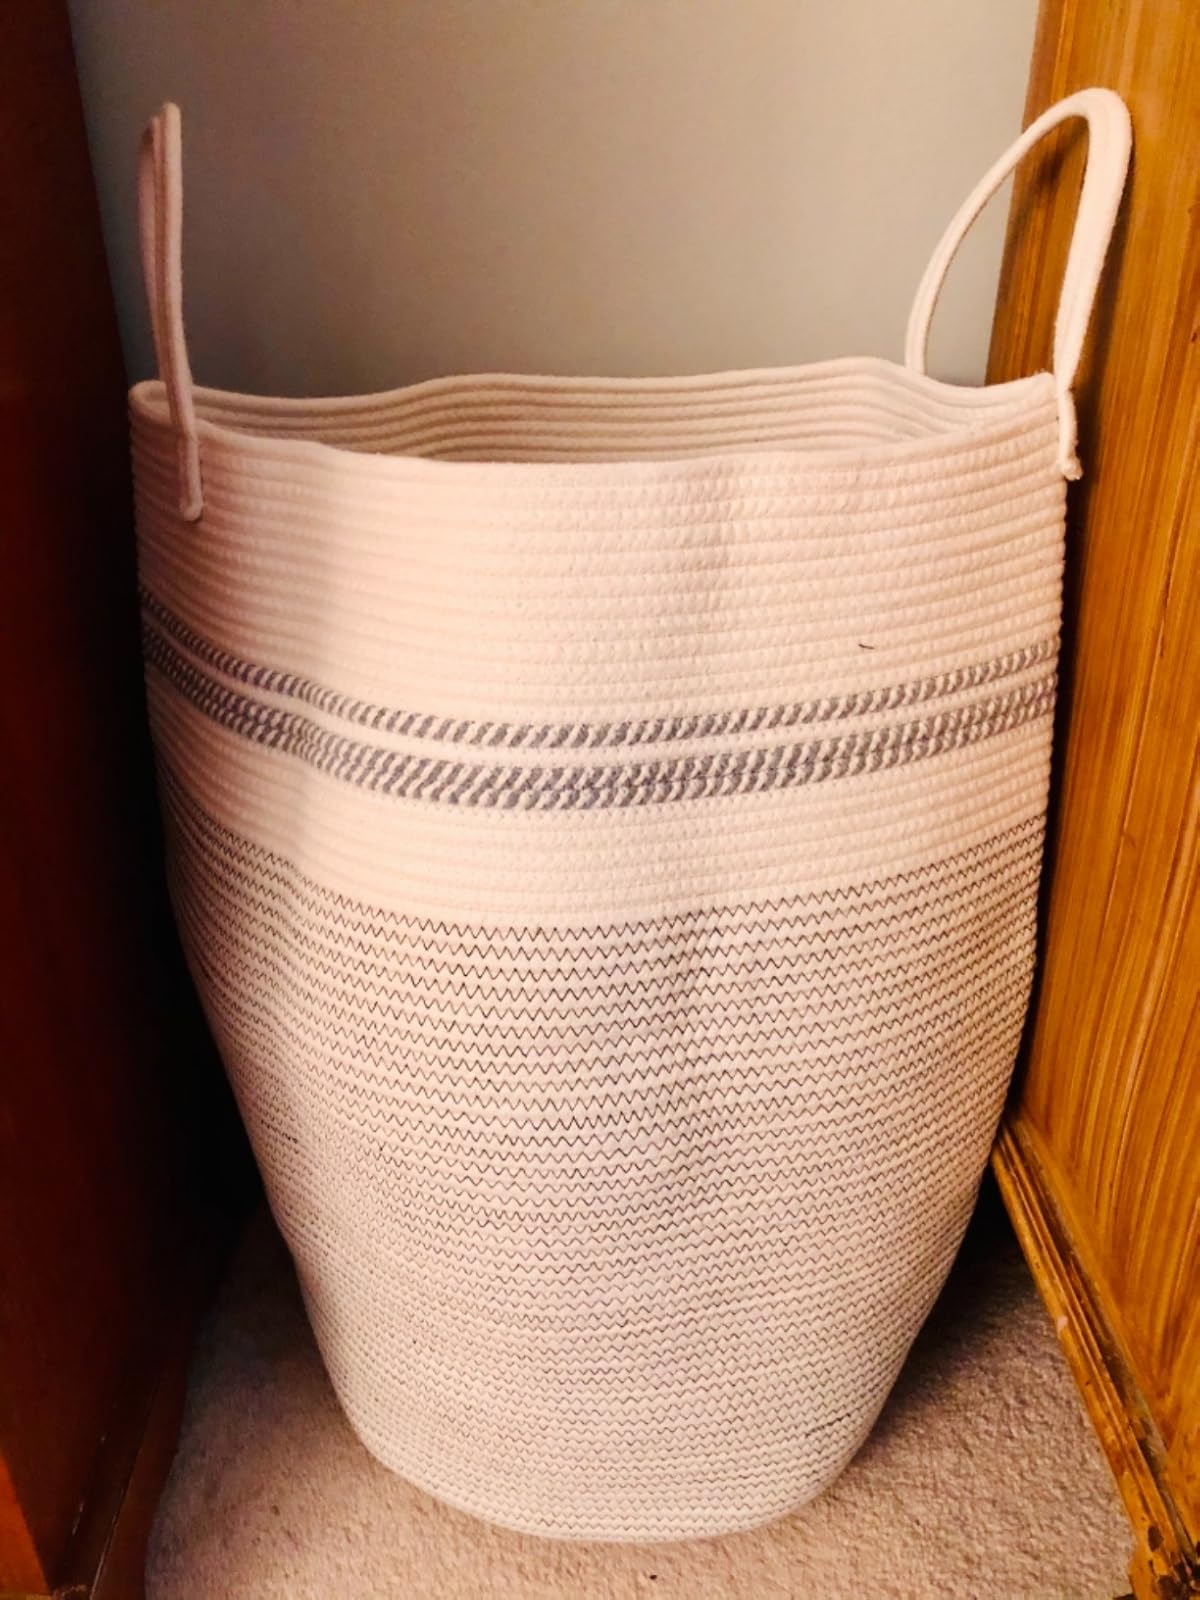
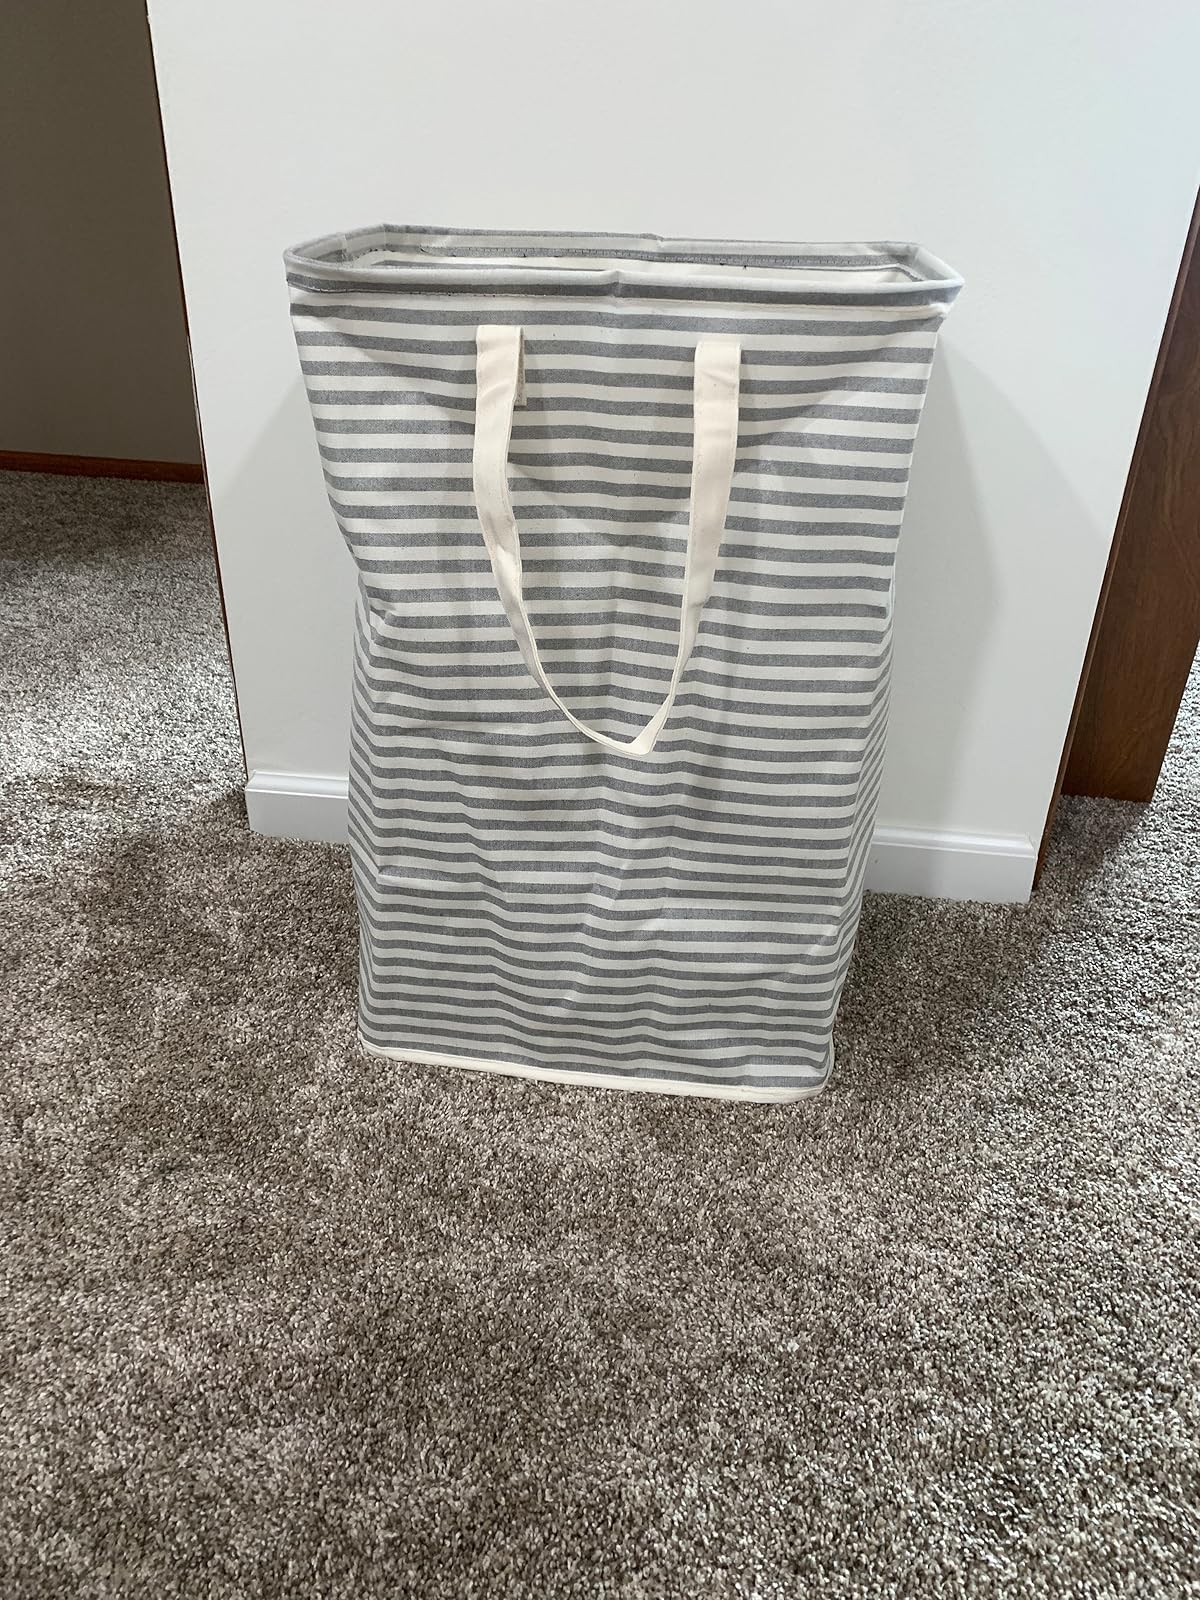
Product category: items_hamper
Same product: no